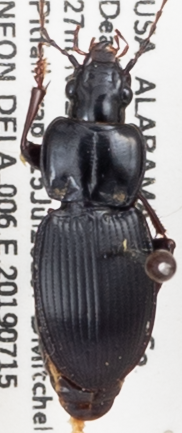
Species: Cyclotrachelus convivus
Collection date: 2019-07-15
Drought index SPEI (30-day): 0.184
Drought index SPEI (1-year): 1.01
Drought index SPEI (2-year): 0.9